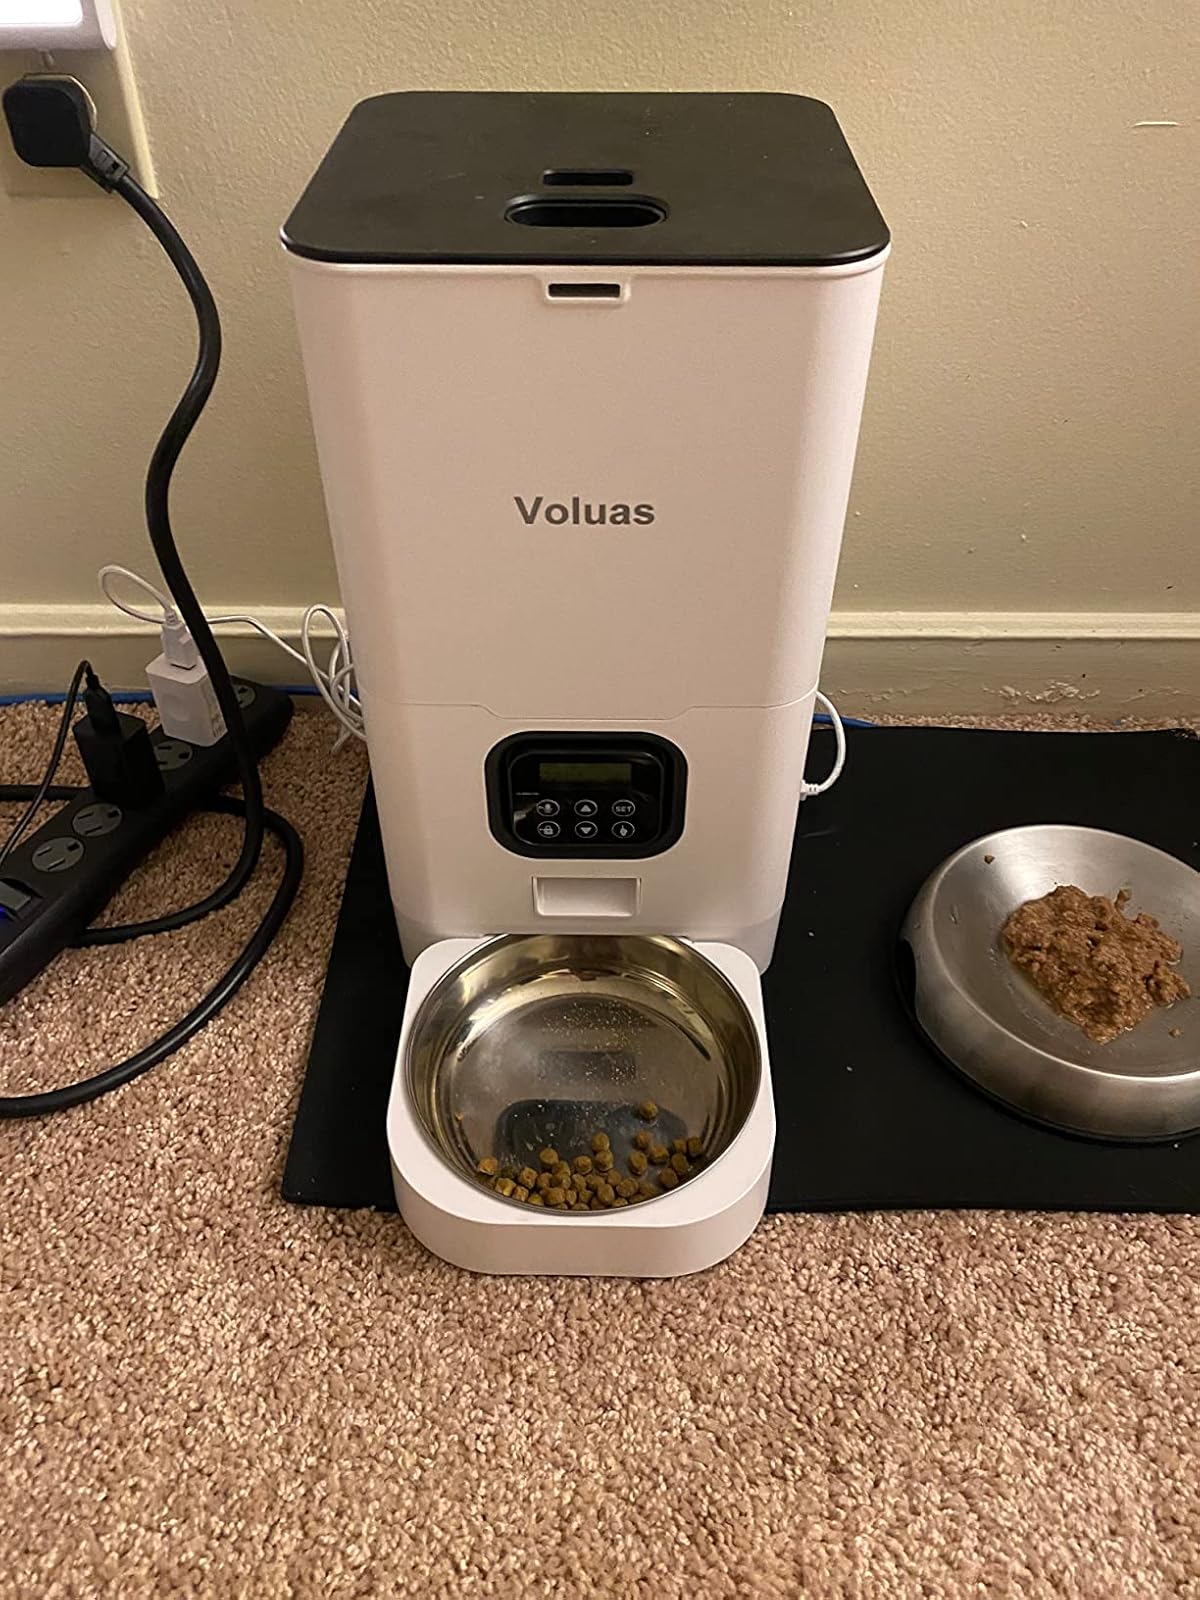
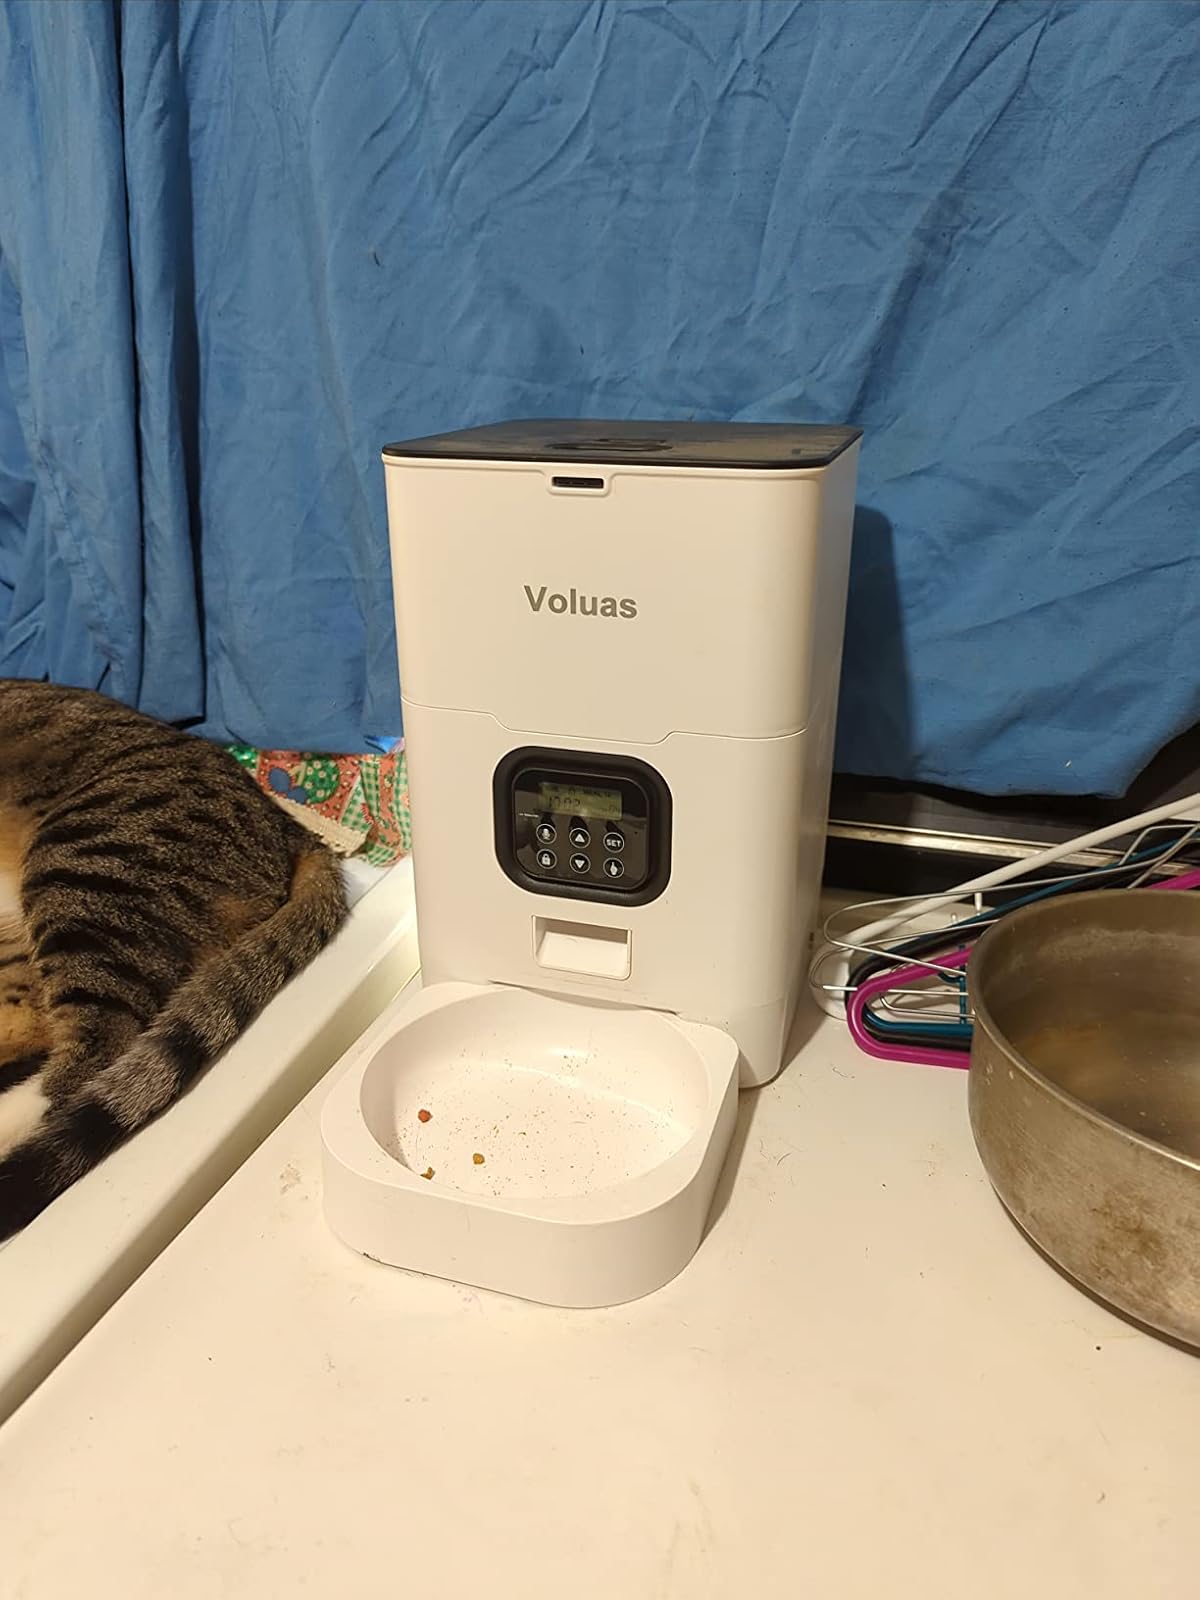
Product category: items_feeder
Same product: yes